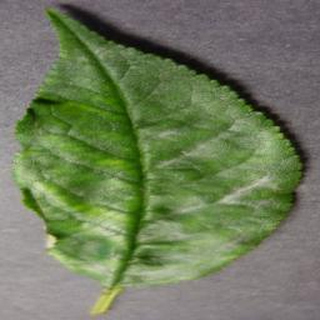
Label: cherry_powdery_mildew